Bandy

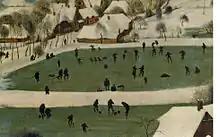
Detail from Brueghel's 1565 "The Hunters in the Snow"

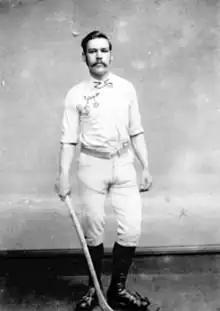
Charles Goodman Tebbutt with a bandy stick in 1889

The earliest origin of the sport is debated. Though many Russians see their old countrymen as the creators of the sport – reflected by the unofficial title for bandy, "Russian hockey" (русский хоккей) – Russia, Sweden, medieval Iceland (it has been compared to knattleikr), the Netherlands, England, and Wales each had pastimes, such as bando, which can be seen as forerunners of bandy. The mid-eighteenth-century "Devonshire Dialogue" collection lists Bandy as "a game, like that of Golf, in which the adverse parties endeavour to beat a ball (generally a knob or gnarl from the trunk of a tree) opposite ways... the stick with which the game is played is crook'd at the end".